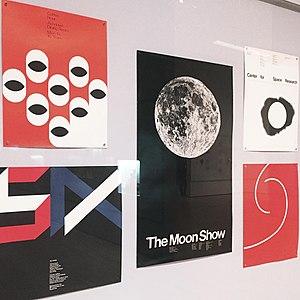
Jacqueline Casey est une designer graphique principalement connue pour les affiches qu’elle a conçues pour l'Institut de Technologie du Massachusetts.